Sessi D'Almeida

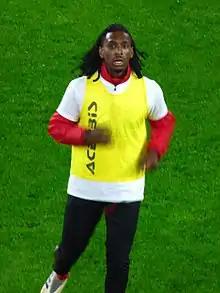
D'Almeida with Valenciennes in 2019

Sessi Octave Emile D'Almeida (born 20 November 1995) is a professional footballer who plays as a defensive midfielder for Neftçi in the Azerbaijan Premier League. Born in France, he represents Benin at international level.